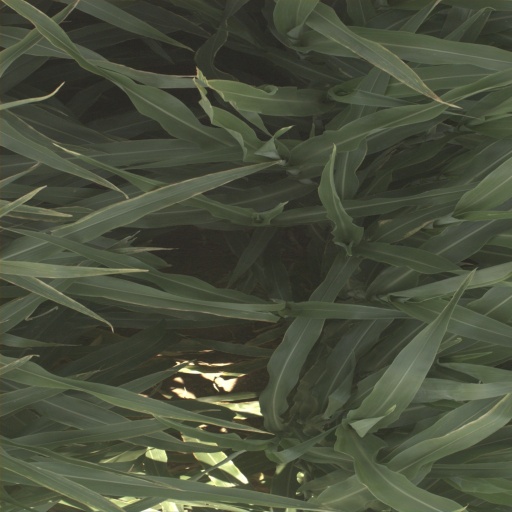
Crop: sorghum